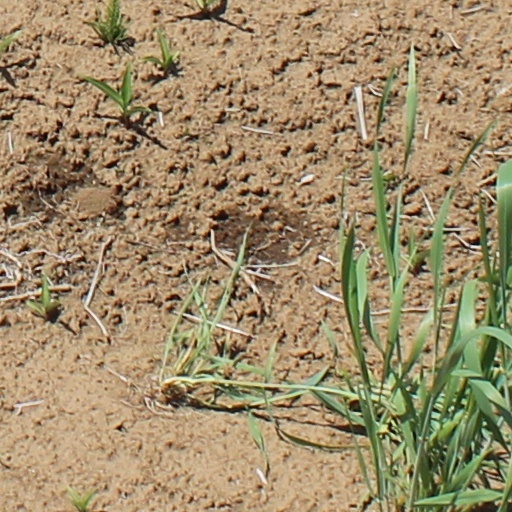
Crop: wheat